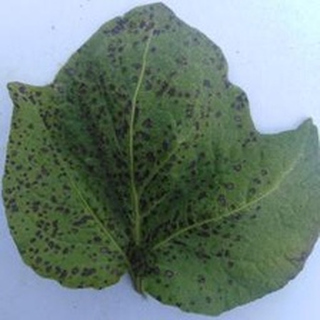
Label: potato_early_blight